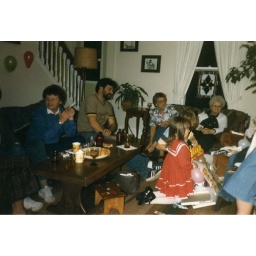
me in a little red dress